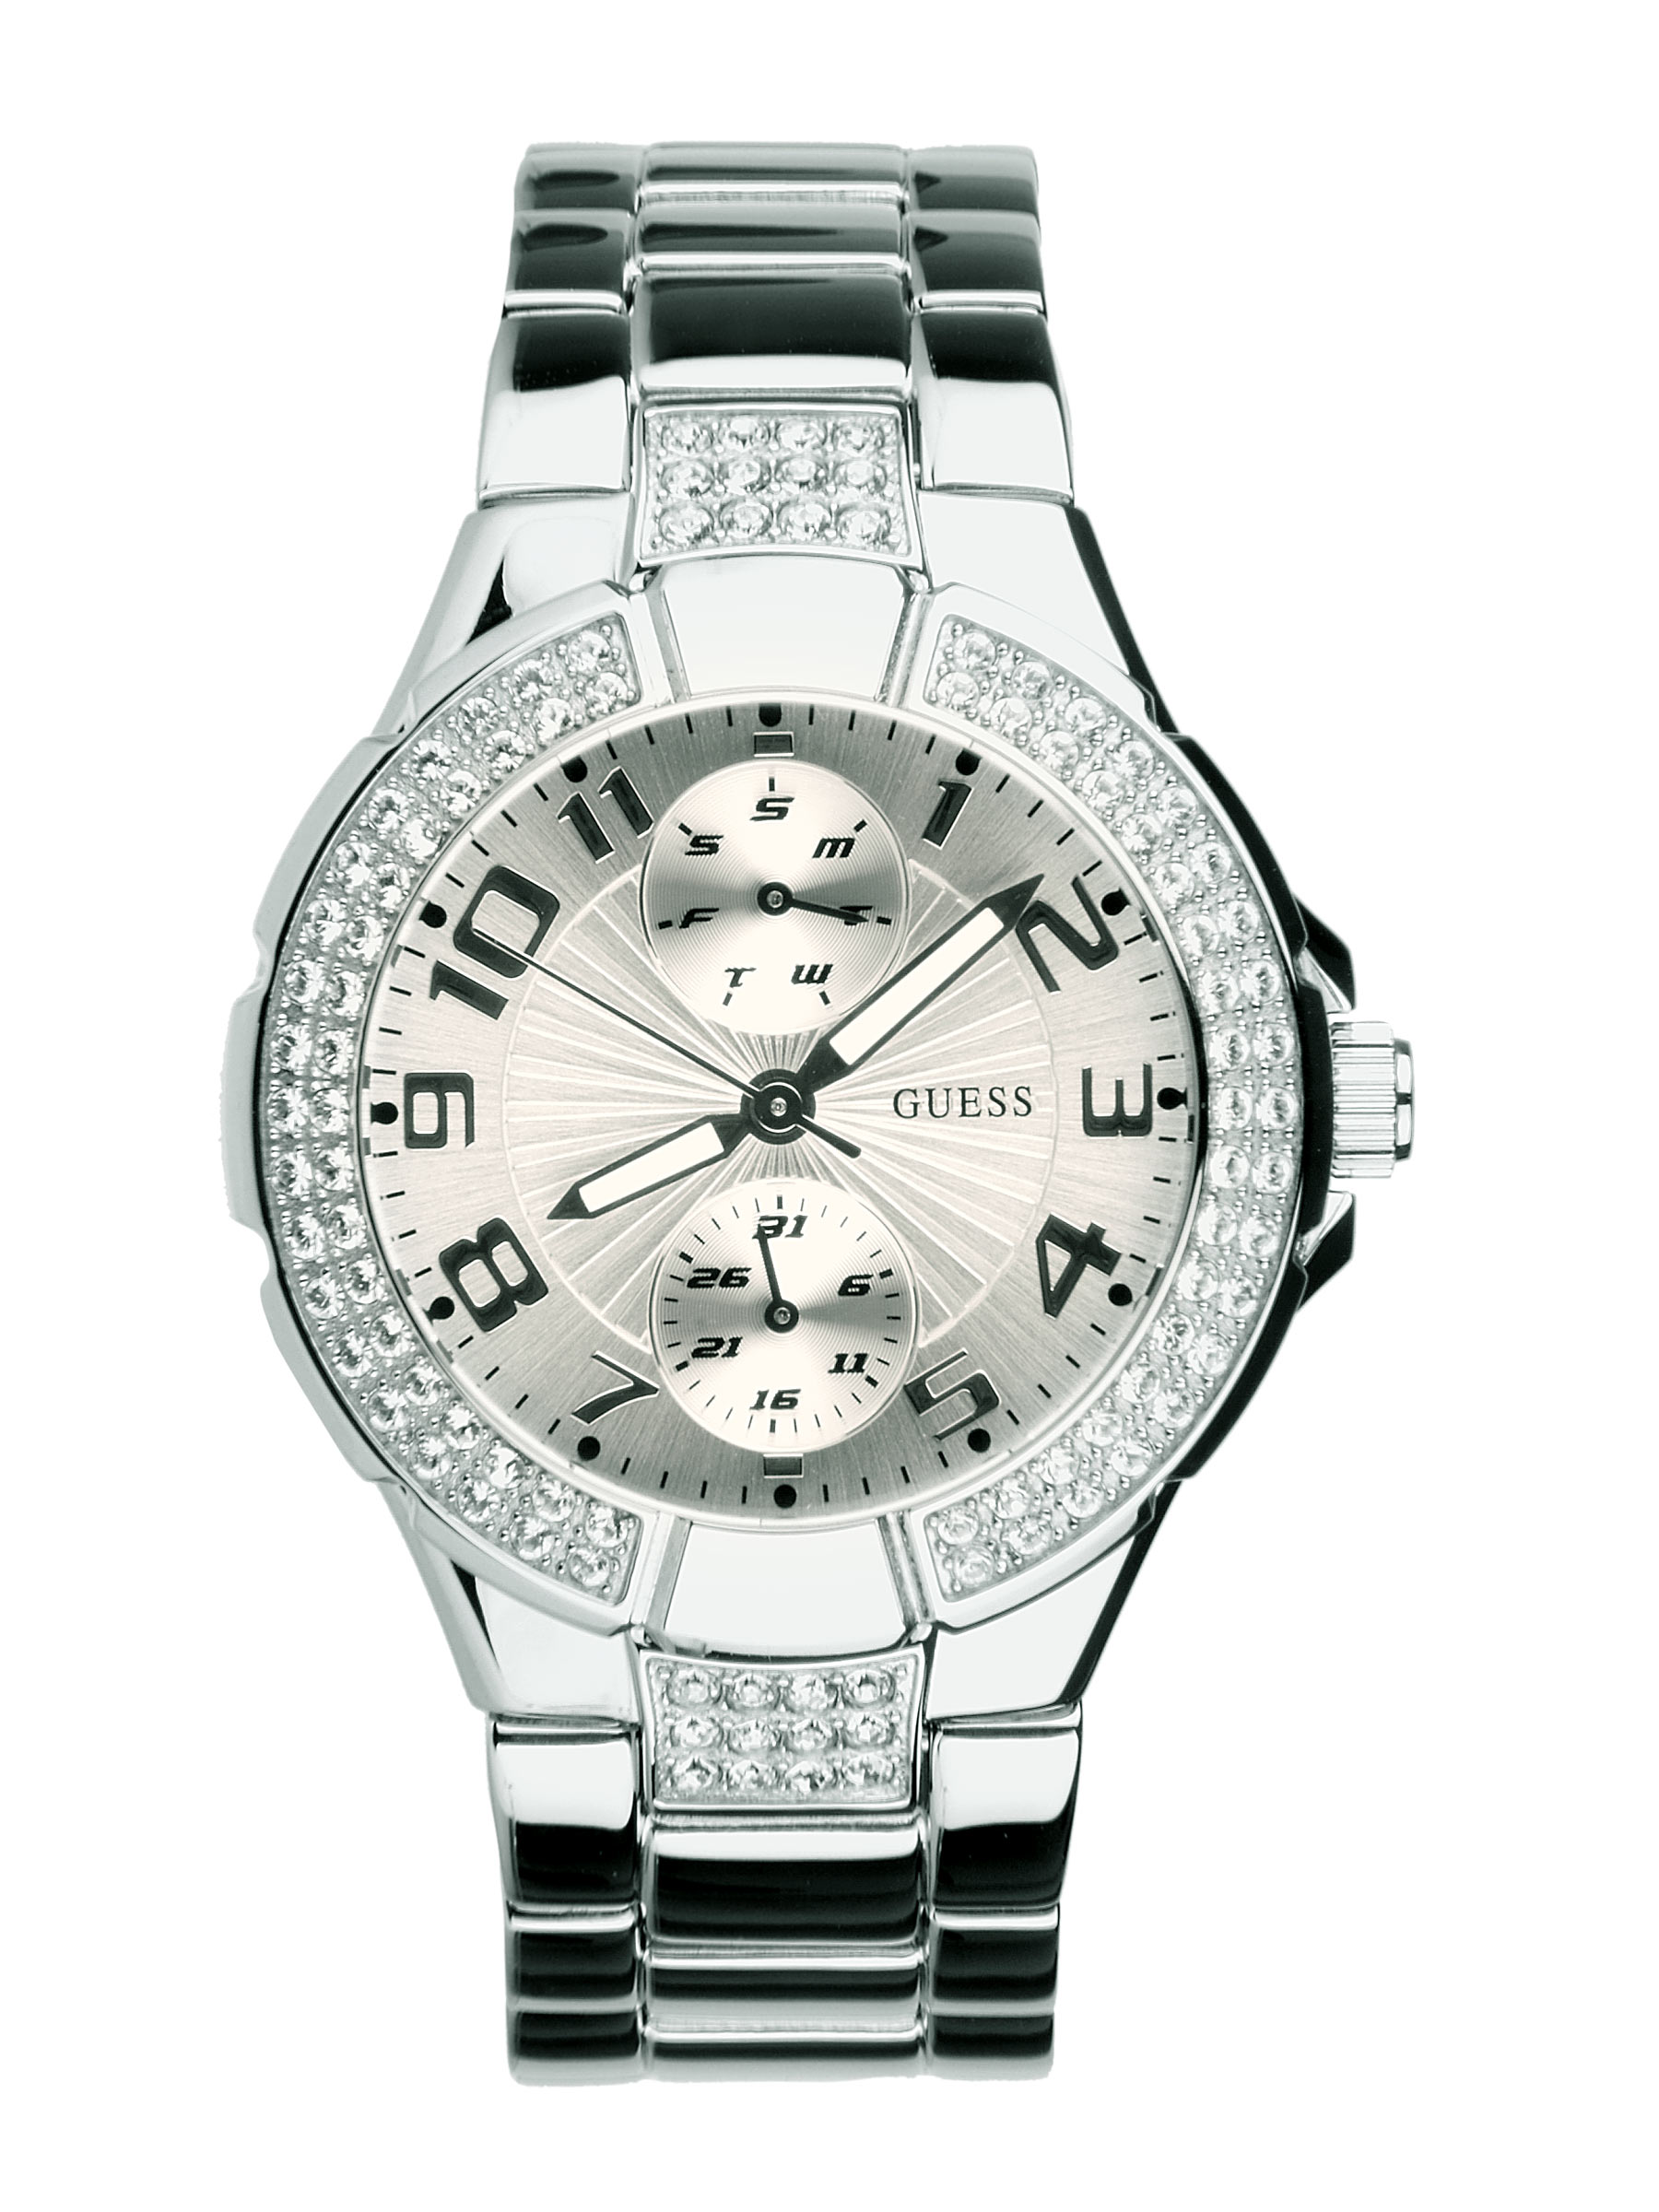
Guess Women Mini Prism Steel Watch
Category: Accessories / Watches / Watches
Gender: Women
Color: Steel
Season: Winter 2016
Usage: Casual